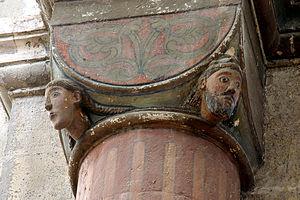
L'église Saint-Martin, en allemand Groß St. Martin est une des douze églises romanes qui subsistent à Cologne et dont la sauvegarde est appuyée par l’association Förderverein Romanische Kirchen Köln. Elle se dresse au-dedans du périmètre de la vieille ville, quoiqu’elle se trouve aujourd’hui étroitement enserrée de maisons d’habitation et de commerce datant principalement des années 1970 et 80. Cette basilique à trois vaisseaux, au chevet en forme de trèfle, et au massif clocher de croisée doté de quatre clochetons d’angle, est parmi les monuments emblématiques les plus marquants de la ville de Cologne, contribuant à façonner la silhouette de la cité le long de la rive gauche du Rhin.